Newark Liberty International Airport

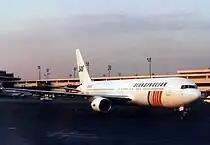
Scandinavian Airlines at Newark Airport in 1991

Underutilized in the 1970s, Newark expanded dramatically in the 1980s. People Express struck a deal with the Port Authority to use the North Terminal as its air terminal and corporate office in 1981 and began operations at Newark that April. It grew quickly, increasing Newark's traffic through the 1980s. Virgin Atlantic began service between Newark and London in 1984, challenging JFK's status as New York's international gateway. Federal Express (now known as FedEx Express) opened its second hub at the airport in 1986.